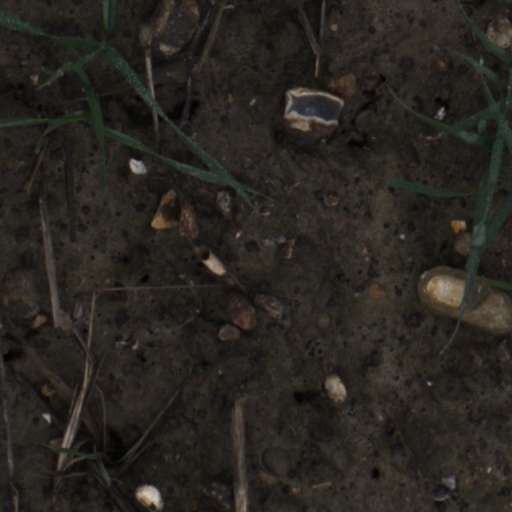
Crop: wheat